Gunnar Garbo

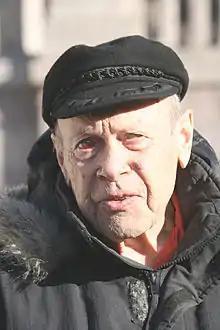
Garbo in 2011

Gunnar Garbo (19 April 1924 – 29 June 2016) was a Norwegian journalist, politician, and ambassador. He represented the Liberal Party of Norway at the Norwegian Parliament during four electoral periods, from 1958 to 1973, and was leader for the party from 1964 to 1970. He was ambassador in Dar es Salaam from 1987 to 1992.